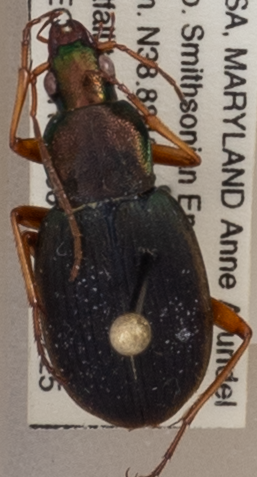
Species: Chlaenius aestivus
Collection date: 2019-07-25
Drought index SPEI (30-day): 0.074
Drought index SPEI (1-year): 1.69
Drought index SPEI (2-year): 1.69